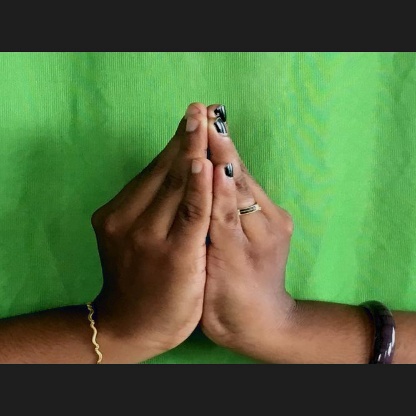
Mudra: Kapotham